Commodore International

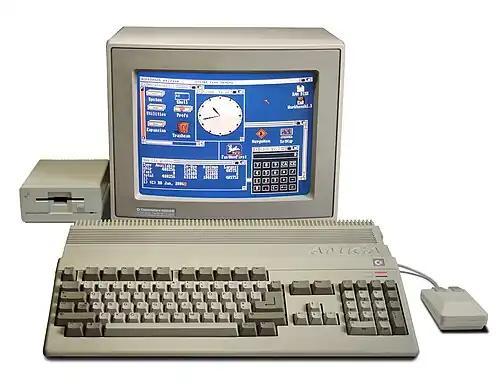
Amiga 500 (1987)

Commodore introduced a new 32-bit computer design to market in the fall of 1985 named the Amiga 1000 for , first demonstrated at the CES in 1984. An Atari-Commodore rivalry continued throughout the life of the ST and Amiga platforms. While the rivalry was a holdover from the competition between the C64 and Atari 800, the events leading to the launch of the ST and Amiga served to further alienate fans of each computer, who disagreed as to which platform was superior. This was reflected in sales numbers for the two platforms until the release of the Amiga 500 in 1987, which led the Amiga sales to exceed the ST by about 1.5 to 1, despite reaching the market later. However, neither platform captured a significant share of the world computer market, with only the Apple Macintosh surviving the industry-wide shift to Intel-based x86 computers using Microsoft Windows.